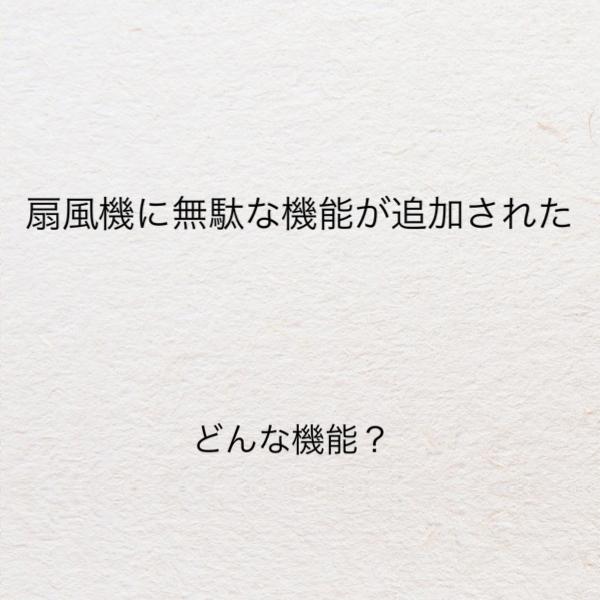
回答: 全自動卵割り機